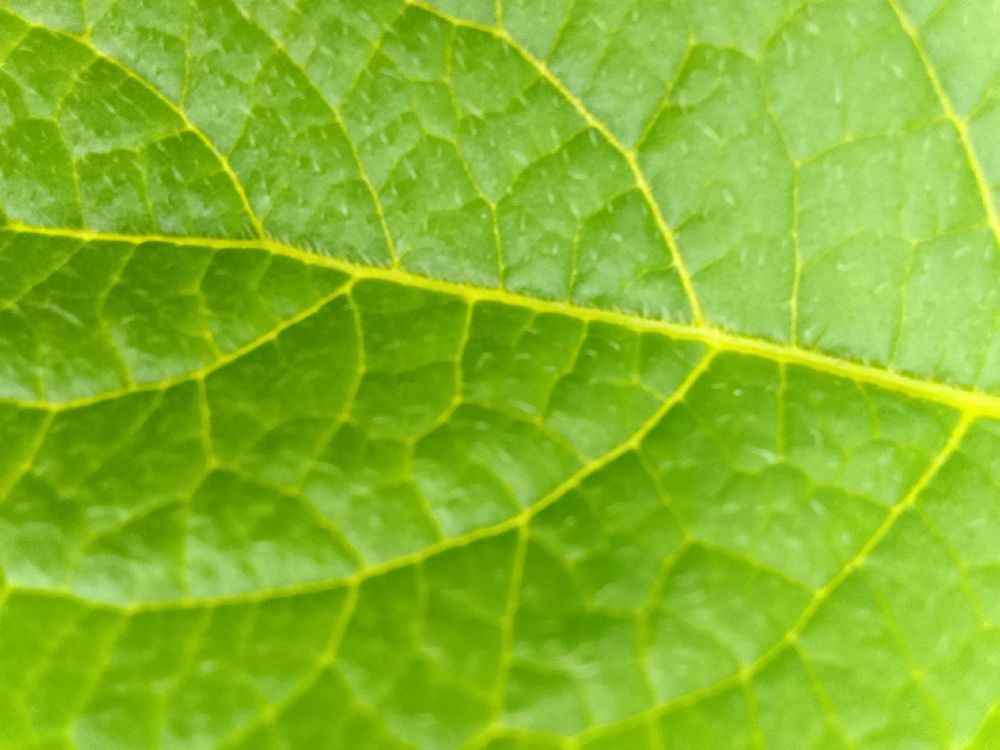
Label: Healthy